Joe Tasker

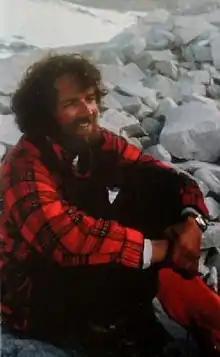
On Changabang, 1976

Joe Tasker (12 May 1948 – 17 May 1982) was a British climber, active during the late 1970s and early 1980s. He died while climbing Mount Everest.